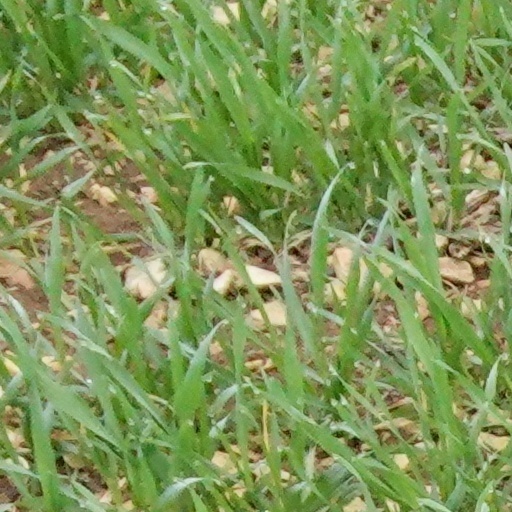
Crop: wheat